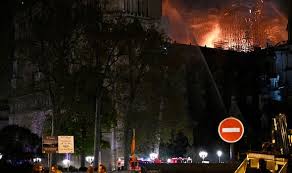
Label: urban_fire